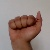
The image shows a hand gesture representing the letter 'A' in Indian Sign Language.